Pacatnamu

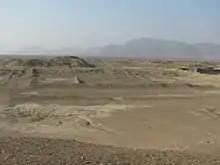
Pacatnamu landscape.

Explorers had mentioned the site of Pacatnamu since the late 1800s, but the site was not studied in detail until 1925. Kroeber made some sketches of the main architectural features of the site but only of one portion of the site. Archaeological excavations first began in 1937–39 by German archaeologist Heinrich Ubbelohde-Doering. He conducted more excavations in 1952–53 and again in 1962–63. His work resulted in more excavations of more pyramid complexes.